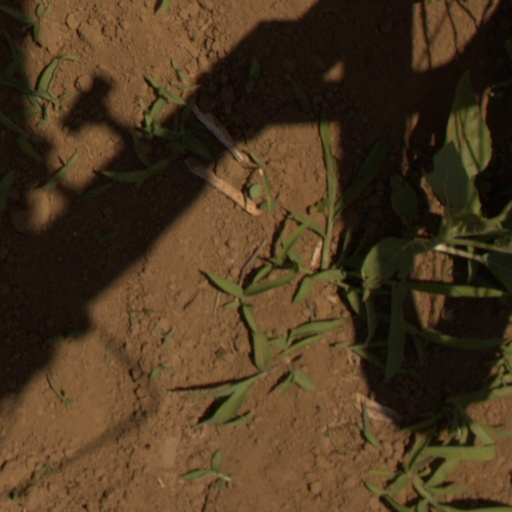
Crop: Jerusalem artichoke